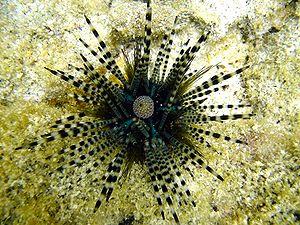
Echinothrix est un genre d’oursins réguliers de la famille des Diadematidae.
L'oursin à doubles piquants, est une espèce d'oursin régulier tropical de la famille des diadematidae, caractérisé par ses longs piquants de deux sortes distinctes, dont les plus longs sont généralement annelés.
Les Diadematidae forment une famille de grands oursins réguliers aux épines longues et venimeuses. On les trouve principalement dans les mers tropicales.